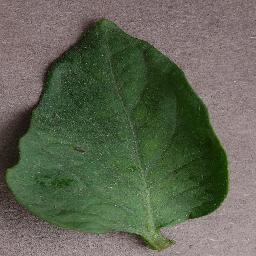
Label: Tomato___Bacterial_spot